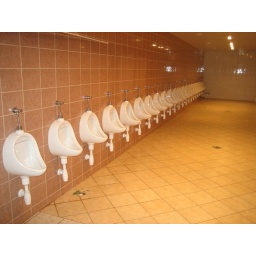
No toilet bowls though, just many holes in the ground as usual.